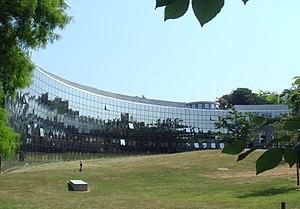
L'École des hautes études commerciales du Nord est une grande école de commerce française privée à but non lucratif dont le campus principal est situé à Roubaix. Fondée à Lille en 1906, elle prend le nom d'École des hautes études commerciales du Nord en 1951, d'où elle tire son acronyme. À partir des années 2010, elle possède des campus à Lille, Nice, Paris, Londres et Singapour.